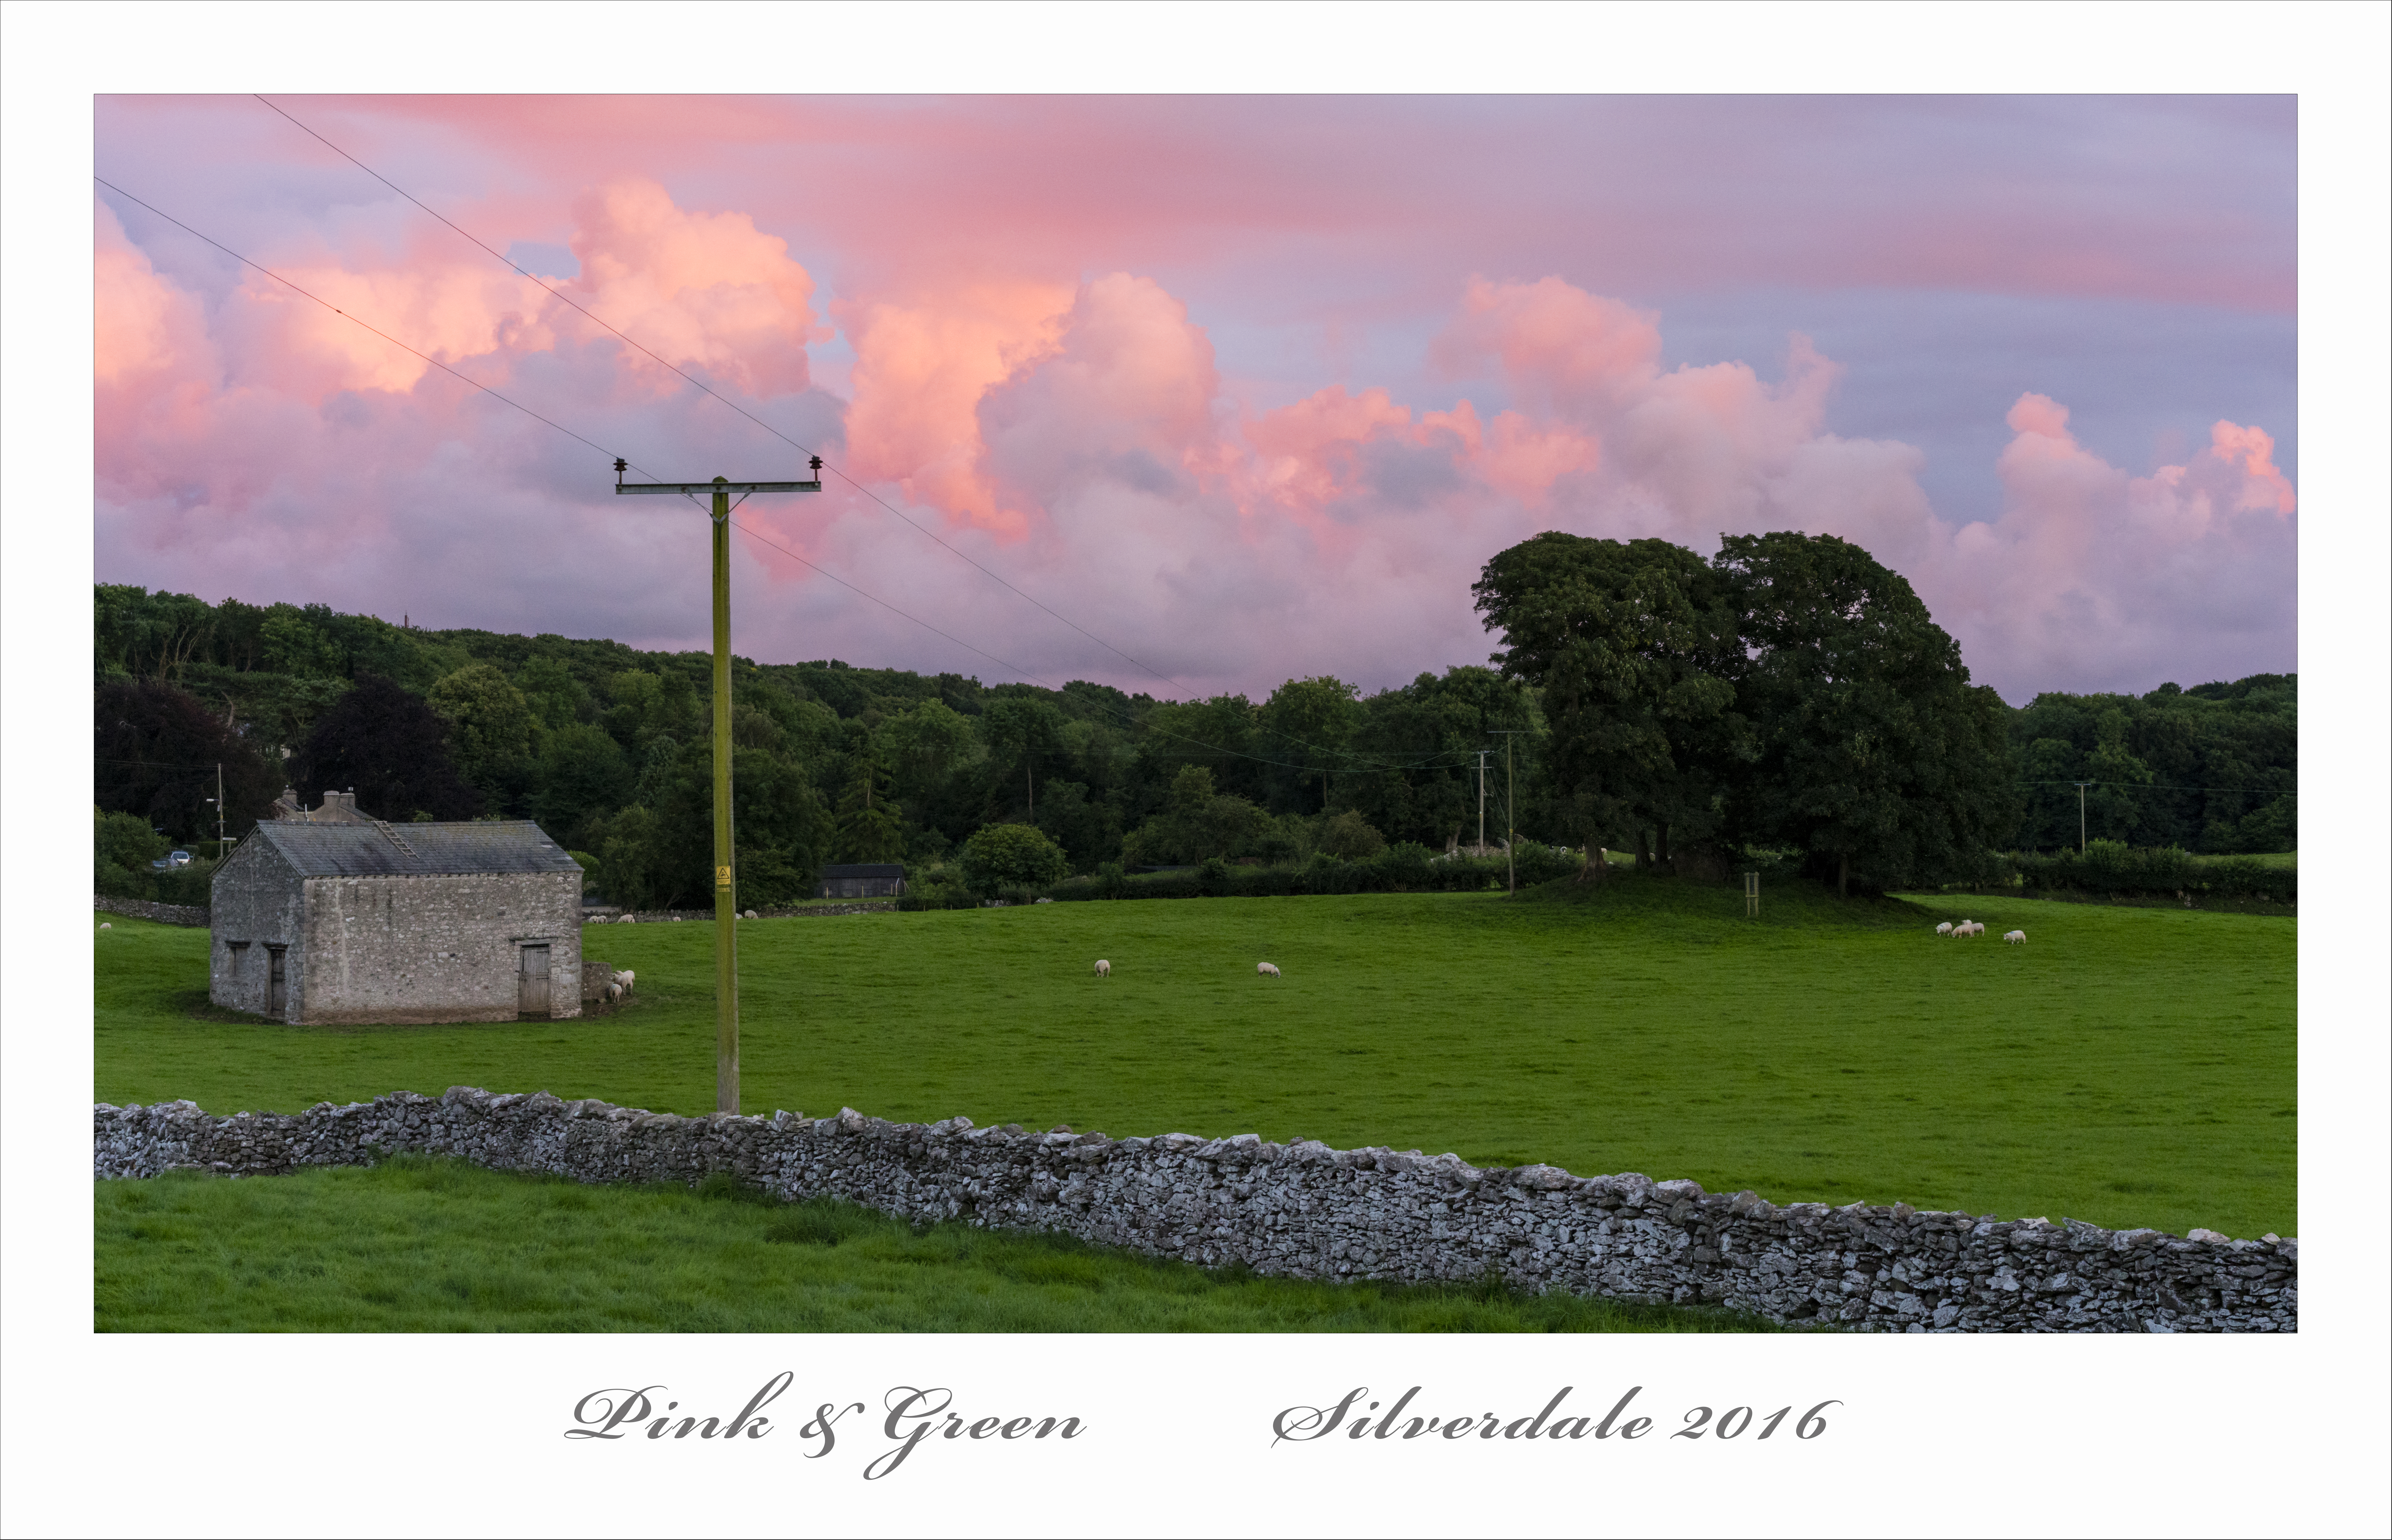
landscape, grass, cloud, structure, sky, sunset, lawn, meadow, prairie, barn, green, pink, plain, trees, lancashire, england, colour, silverdale, aonb, grassland